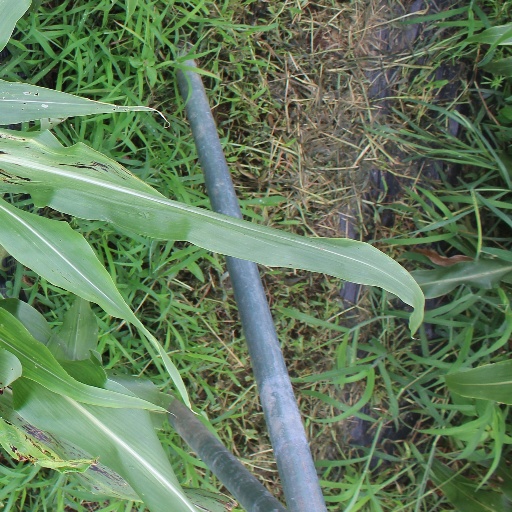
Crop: sorghum